Frederick Augustus, Duke of Nassau

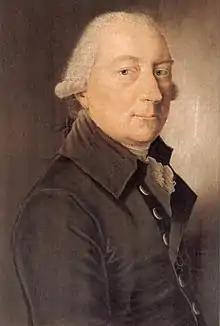
Frederick Augusts, Duke of Nassau

Friedrich August, Duke of Nassau, Prince of Nassau-Usingen (23 April 1738 in Usingen – 24 March 1816 in Wiesbaden) was the last Prince of Nassau-Usingen and, jointly with his cousin, Friedrich Wilhelm of Nassau-Weilburg, first Duke of Nassau. He died without surviving male issue and was succeeded by his cousin's son, Wilhelm.